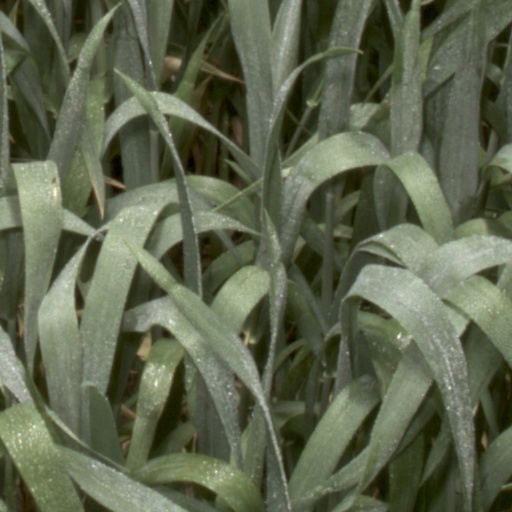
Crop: wheat